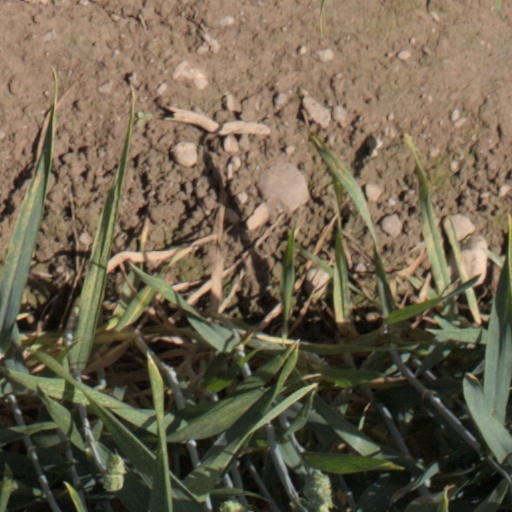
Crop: wheat